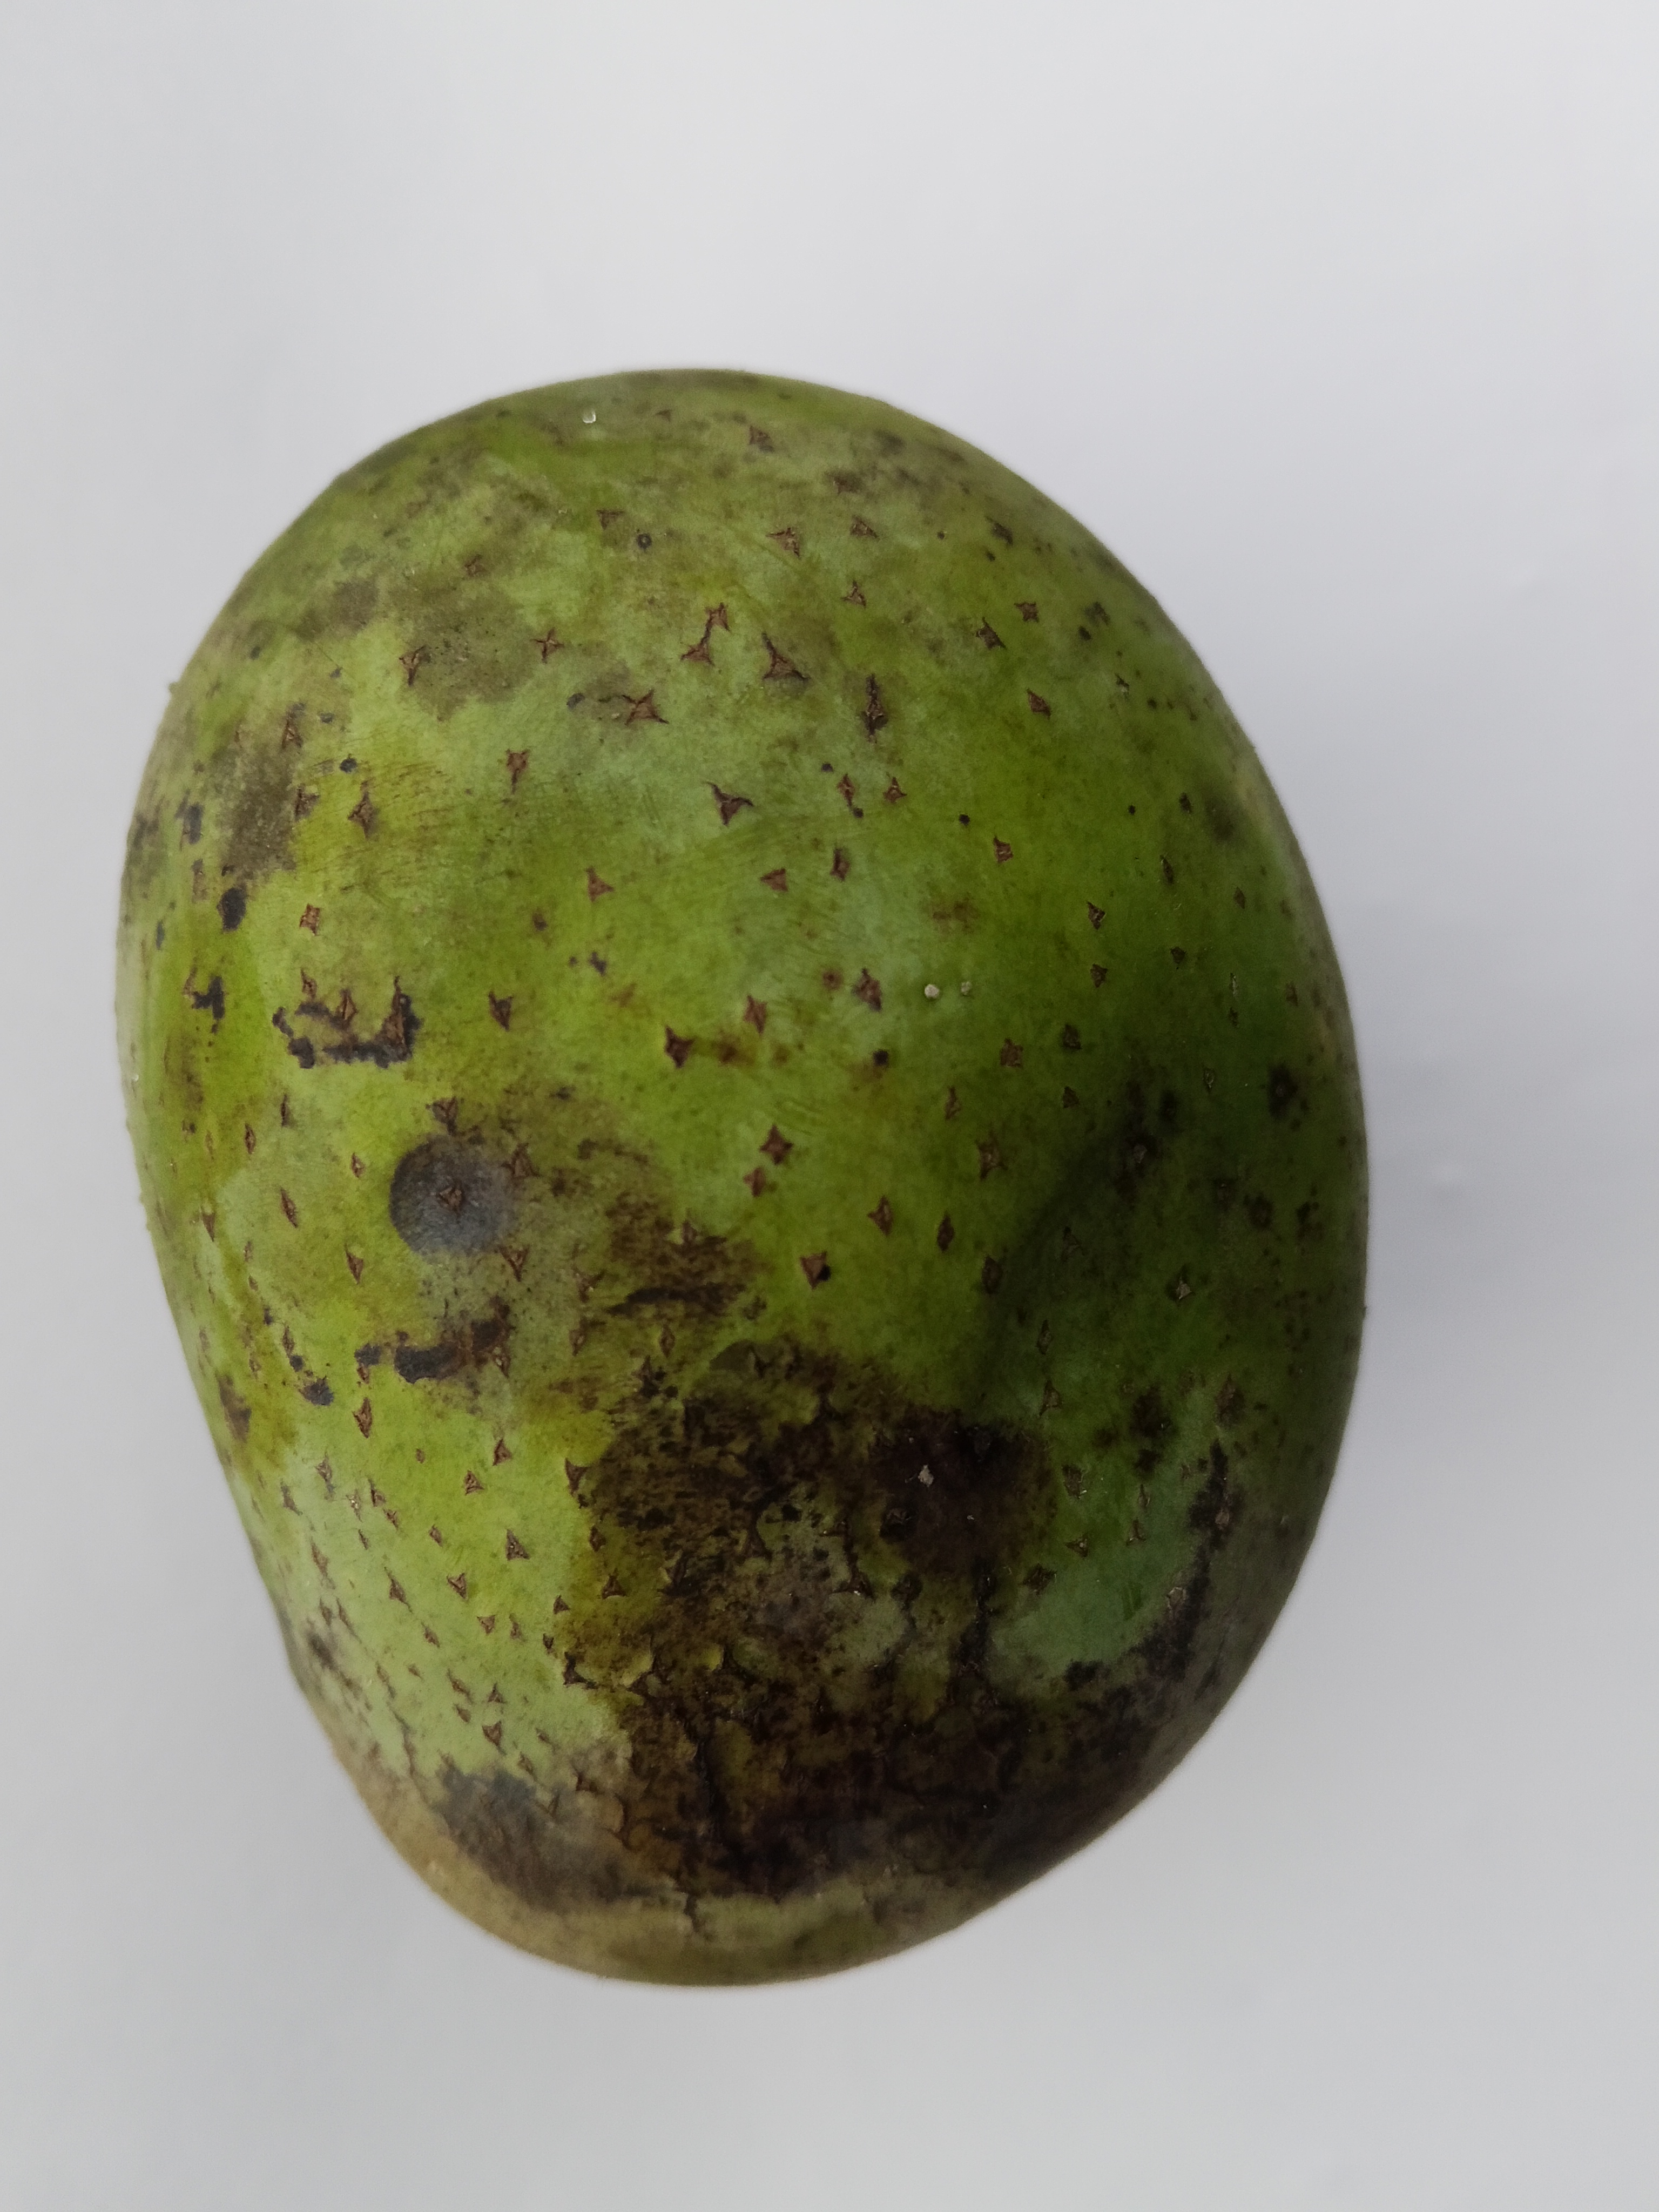
Mango variety: Langra